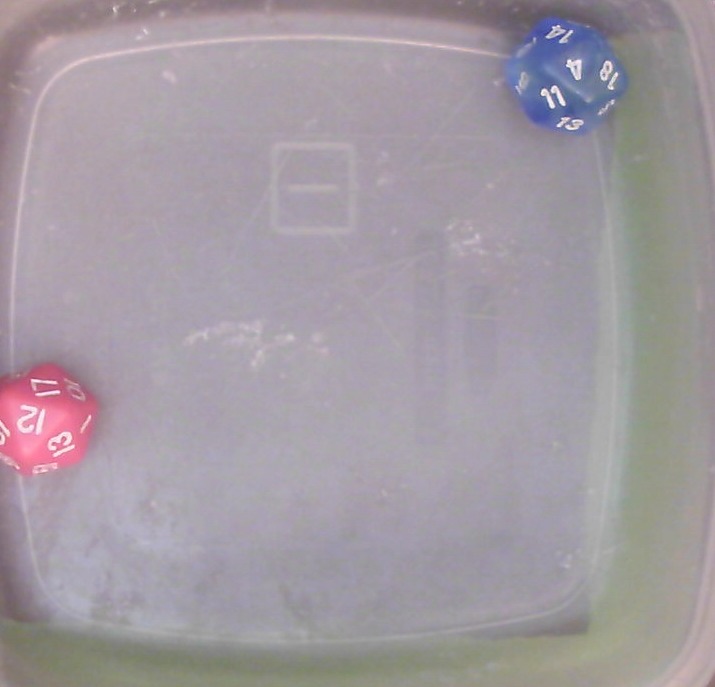
Dice in frame:
type: d20
value: 4
type: d20
value: 12
Label source: human
Face values trusted: yes